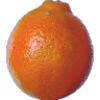
Label: Tangelo 1